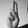
ASL letter: U